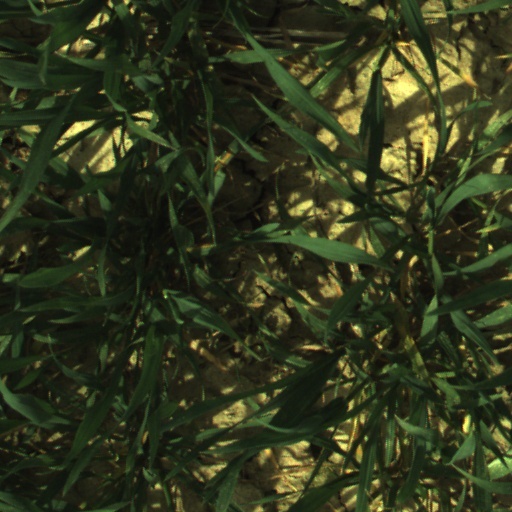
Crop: wheat